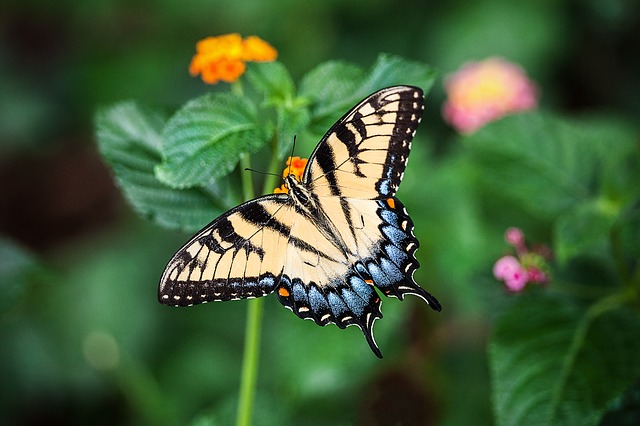
Label: farfalla